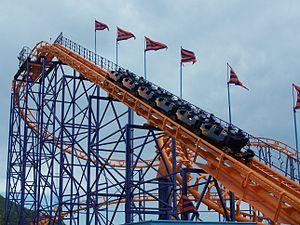
Sunway Lagoon ouvert au public le 23 avril
Beto Carrero World est un parc d'attractions situé dans la ville de Penha, Santa Catarina, Brésil. C'est le plus grand parc de ce type en Amérique latine et parmi les plus grands au monde avec une surface de 1 400 ha dont 200 ha construits. Depuis son ouverture en 1991, plus de dix millions de visiteurs ont été accueillis.